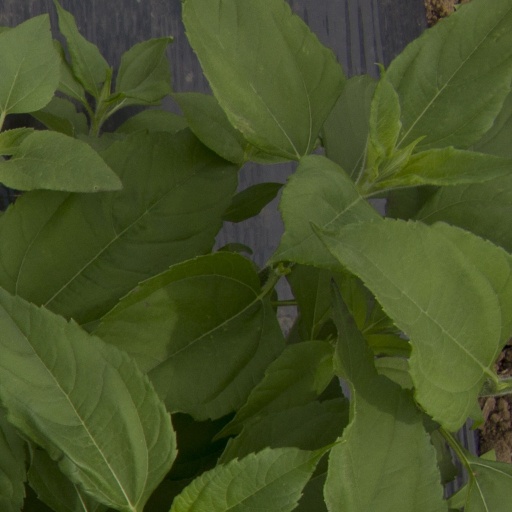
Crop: Jerusalem artichoke